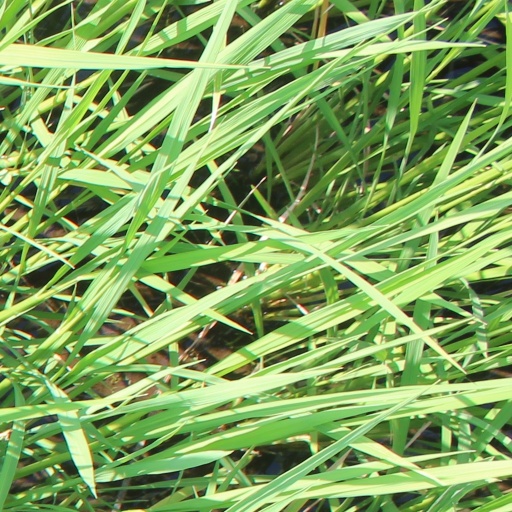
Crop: rice